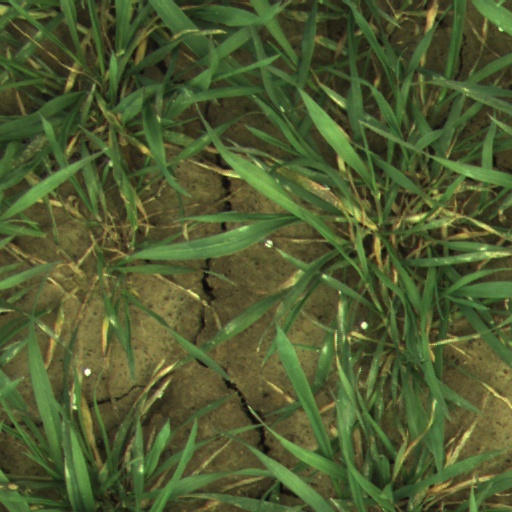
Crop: wheat